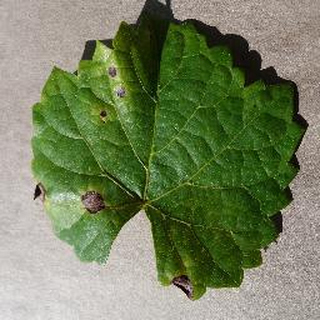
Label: grape_black_rot